Sudeten German Party

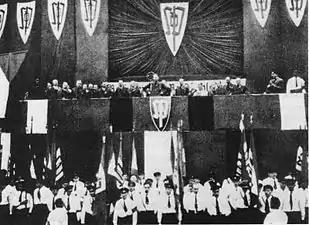
Karl Hermann Frank speaking at the Carlsbad convention of April 1938

After the Austrian Henlein first met Hitler on 28 March 1938. His policy was the so-called (Basic Planning) of summer 1938 and later in the interior policy of the Protectorate of Bohemia and Moravia. In March 1938 the Farmers League joined the SdP, as well as many Christian Social deputies in the Czechoslovak parliament. At a convention in Carlsbad on 24 April the majority of the party advocated the demand of the Sudeten Germans as an autonomous ethnic group, the separation of a self-governing German settlement area and the freedom to decide for annexation to Nazi Germany. At this time the SdP had about 1.35 million members.